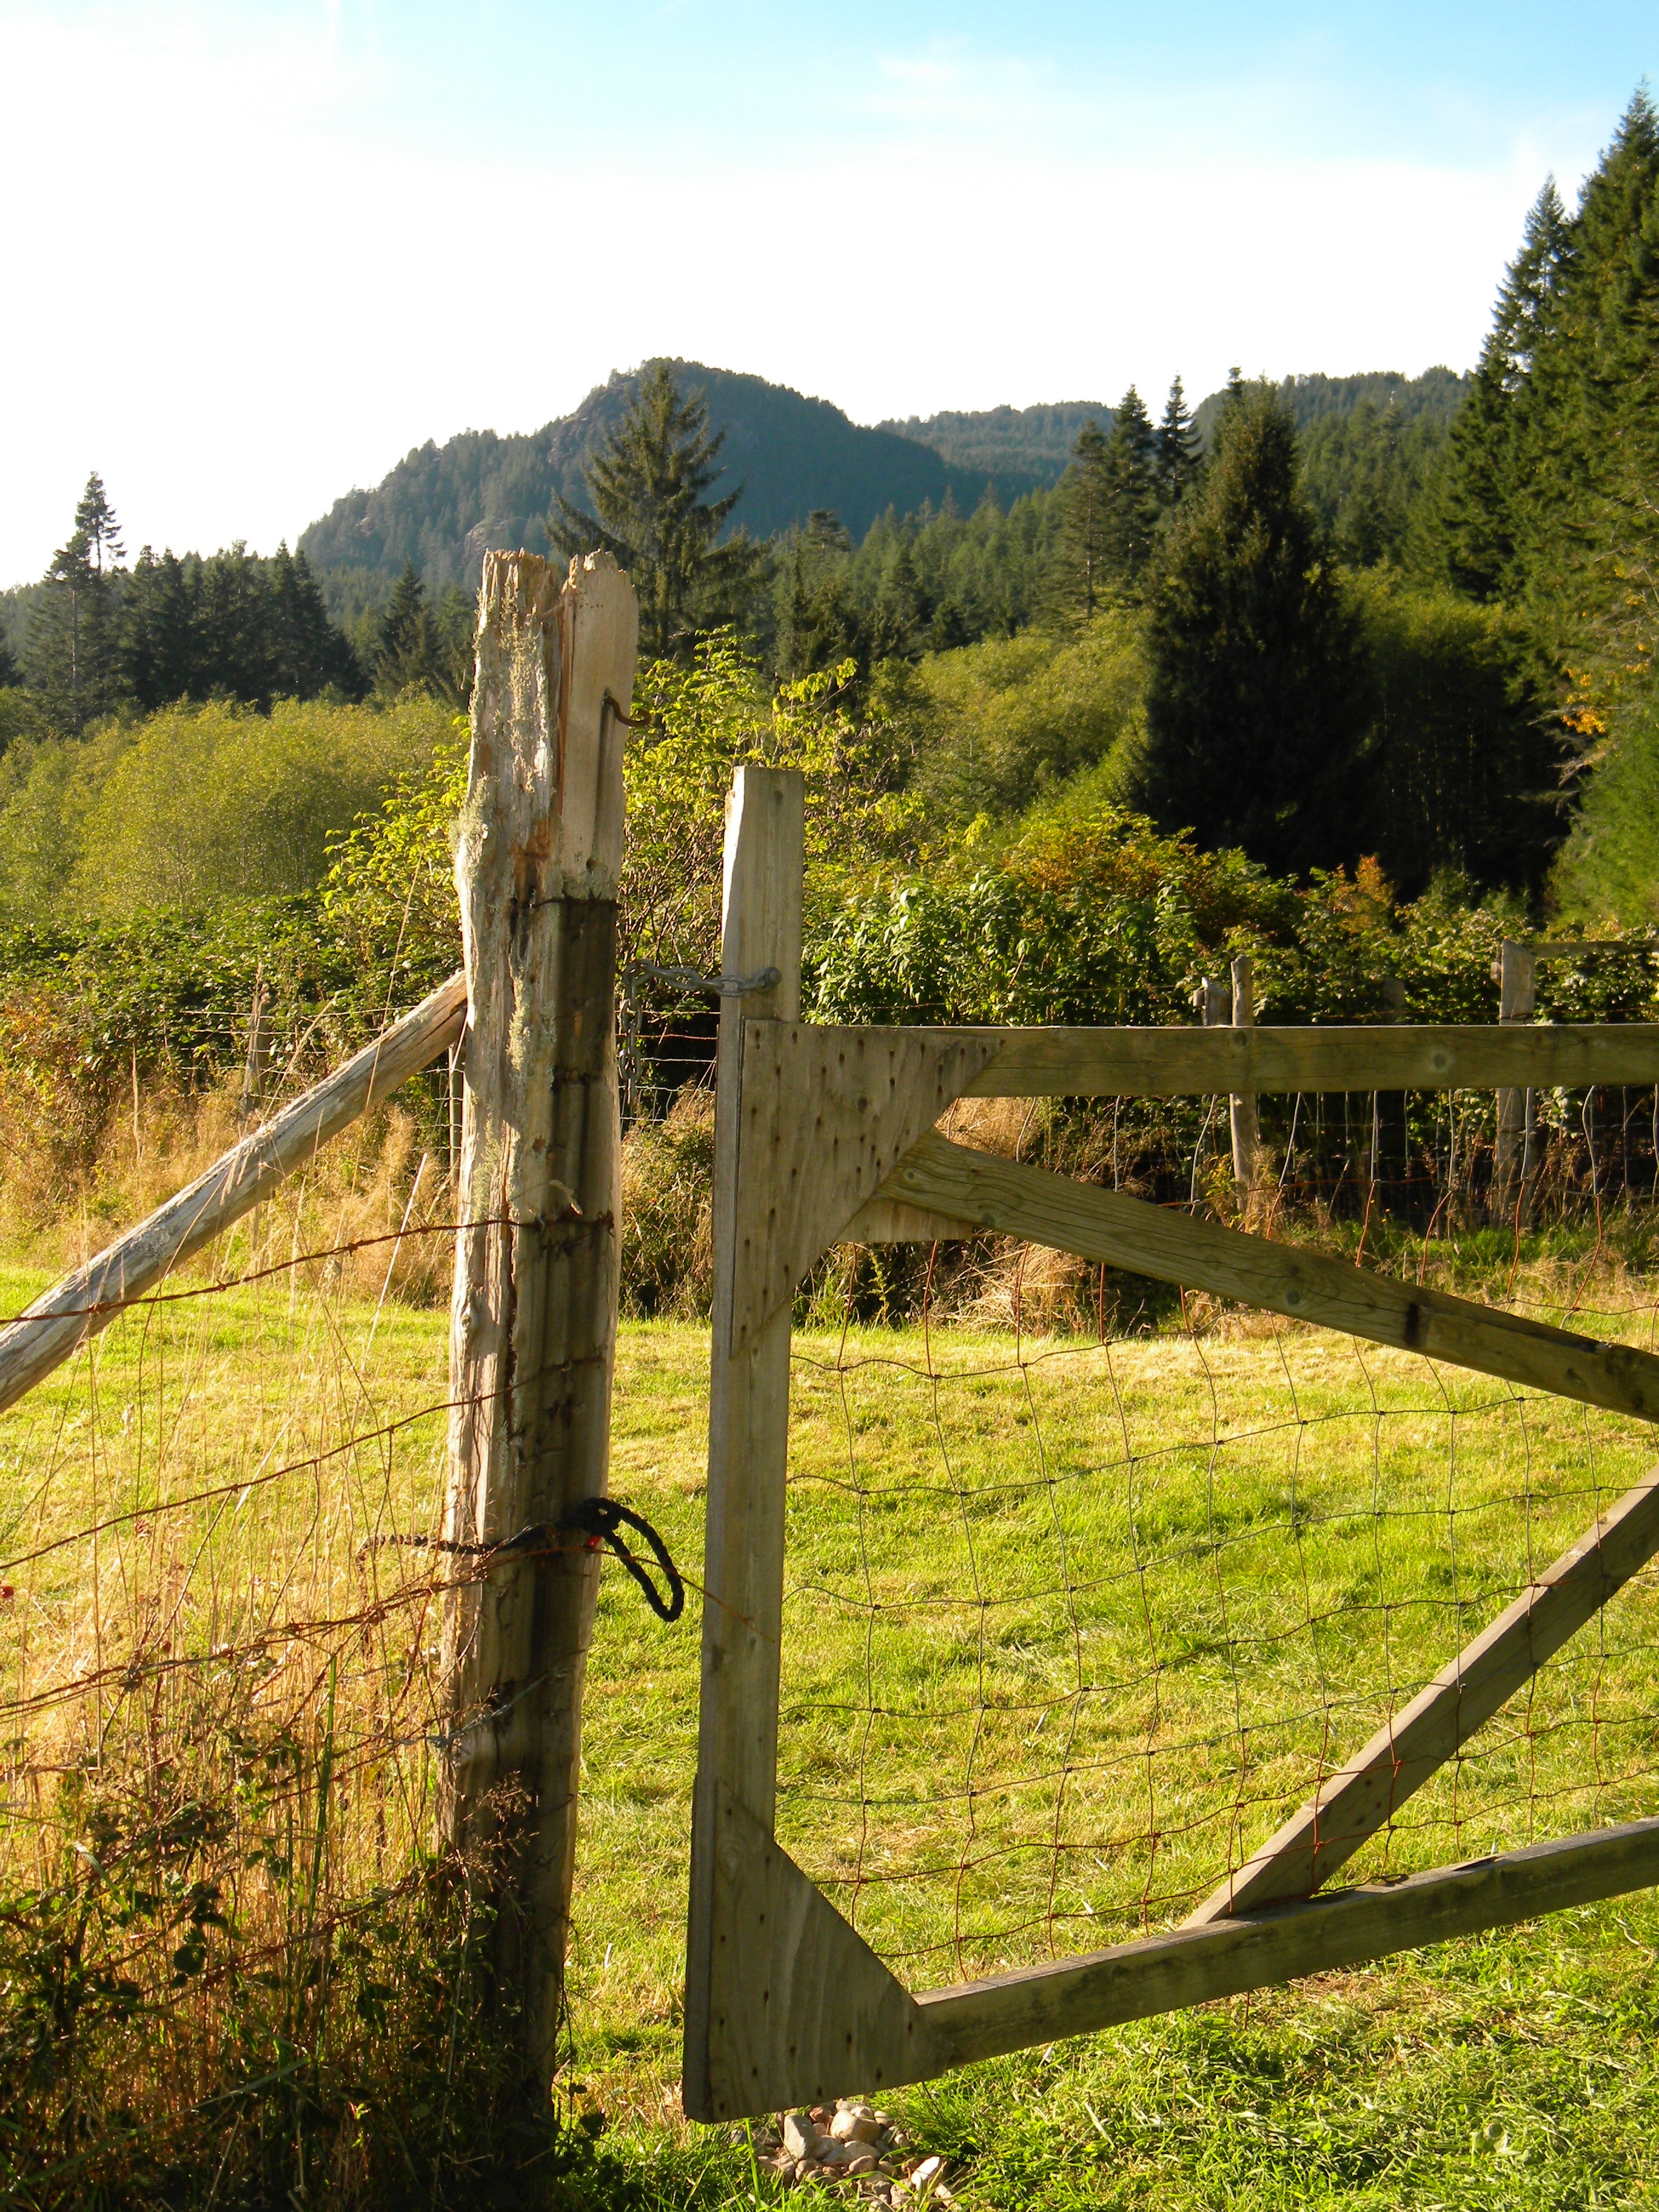
fields, hills, grassland, gate, farm, pasture, nature reserve, tree, fence, field, grass, rural area, meadow, path, sky, outdoor structure, wood, split rail fence, plant, landscape, agriculture, grass family, hill, home fencing, trail, woodland